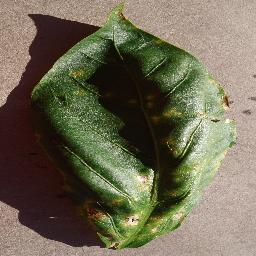
Label: Pepper,_bell___Bacterial_spot